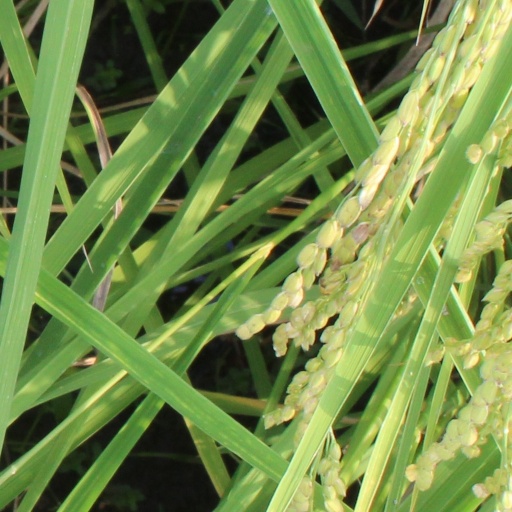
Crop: rice